Internal conflict in Peru

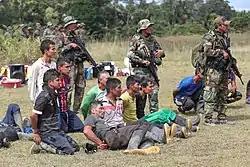
FARC dissidents arrested in Peru as part of "Operation Armageddon".

On August 11, 2013, a joint Police-Military operation led to the killings of three Shining Path members, including Alejandro Borda Casafranca ("Comrade Alipio") and Martín Quispe Palomino ("Comrade Gabriel" and brother of "Comrade José"), numbers two and four of the organisation, respectively. Their deaths were a major blow to the group, being replaced by Alexander Alarcón Soto ("Comrade Renán") and Dionisio Ramos Limaquispe ("Comrade Yuri"), respectively. Both were captured in August 2015 by DIRCOTE units, when they were in the middle of preparations for an attack on the Camisea Gas Project. On November 8, 2013, Peruvian Army General Cesar Díaz was removed from the position of Chief of the Joint Command of Special Operations and the Intelligence Command in the VRAEM. The decision came in the aftermath of the 16 October 2003, aerial bombing of Mazangaro which killed one civilian and injured 4 others.